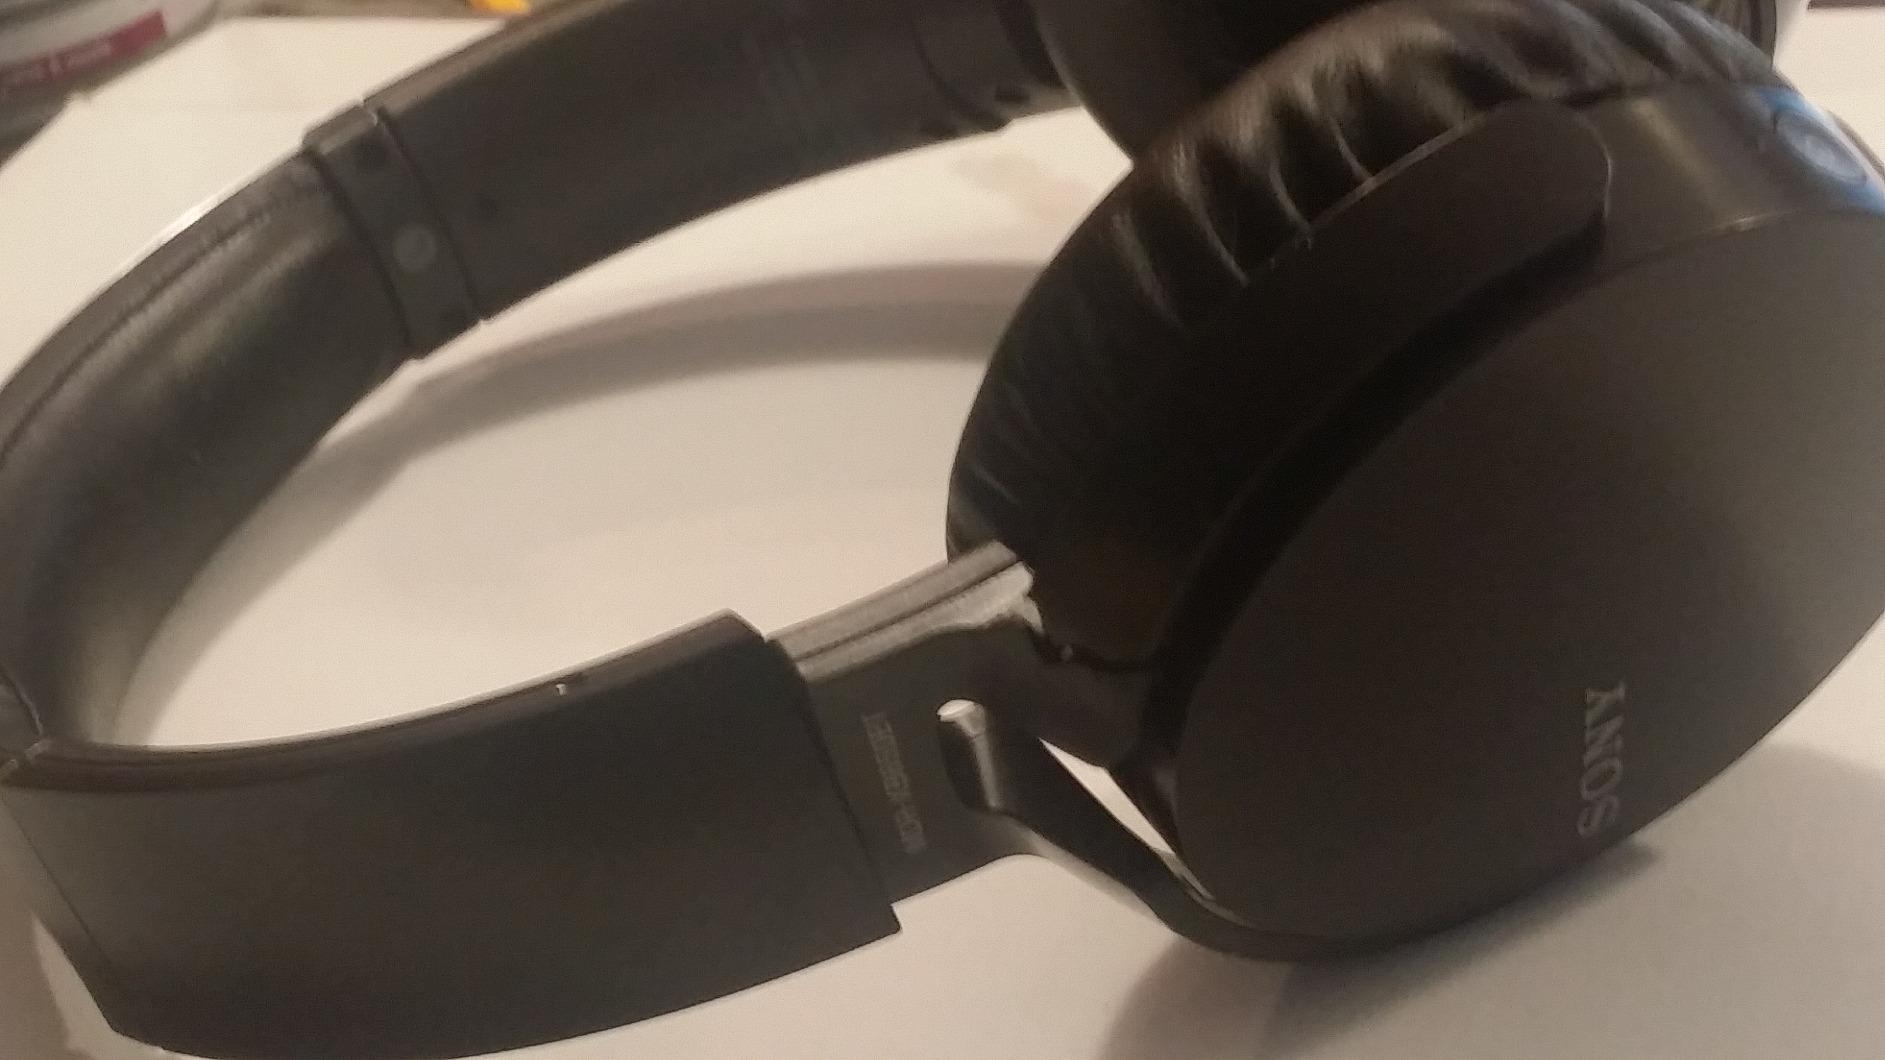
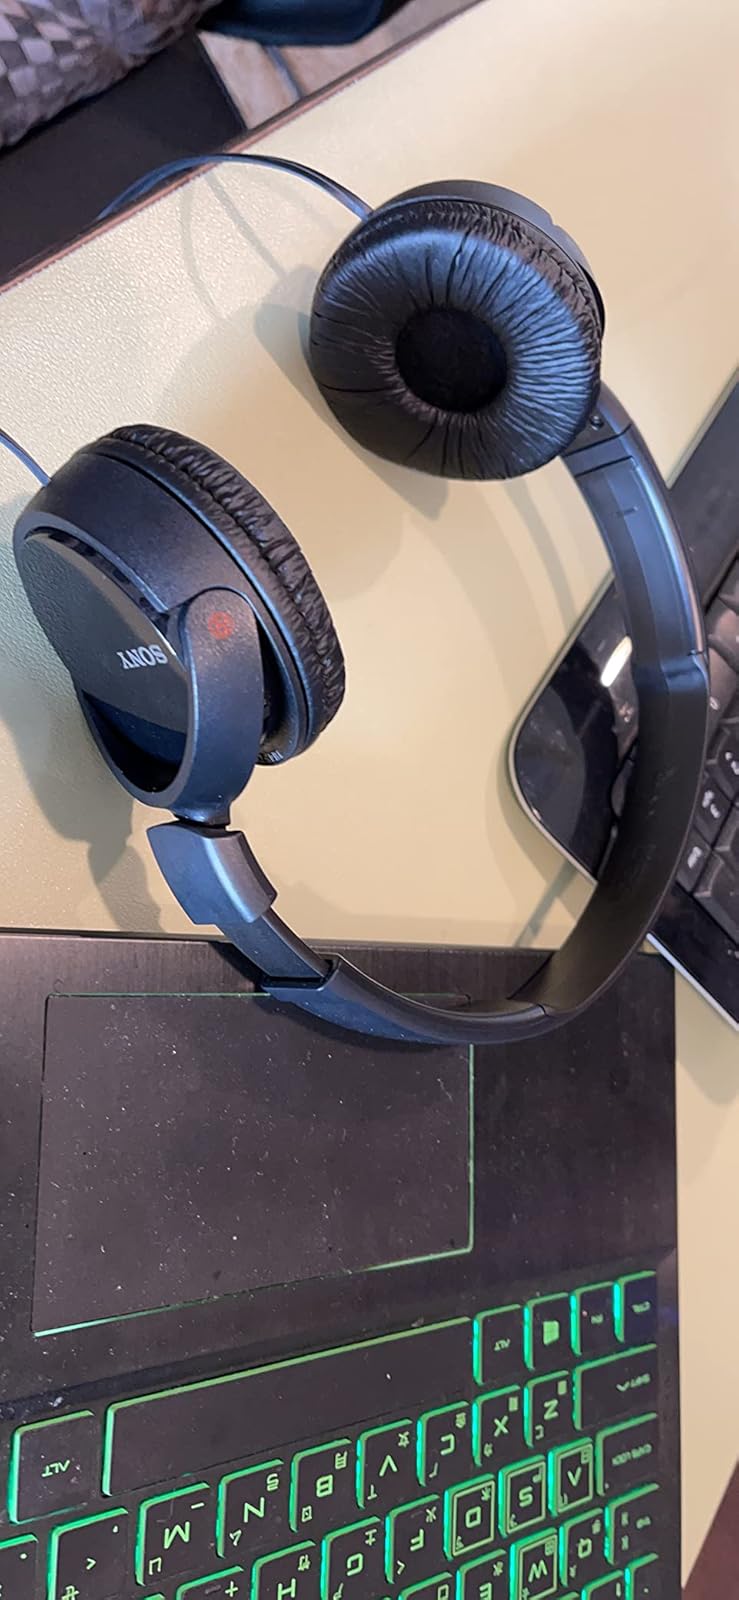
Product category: headphones
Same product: no